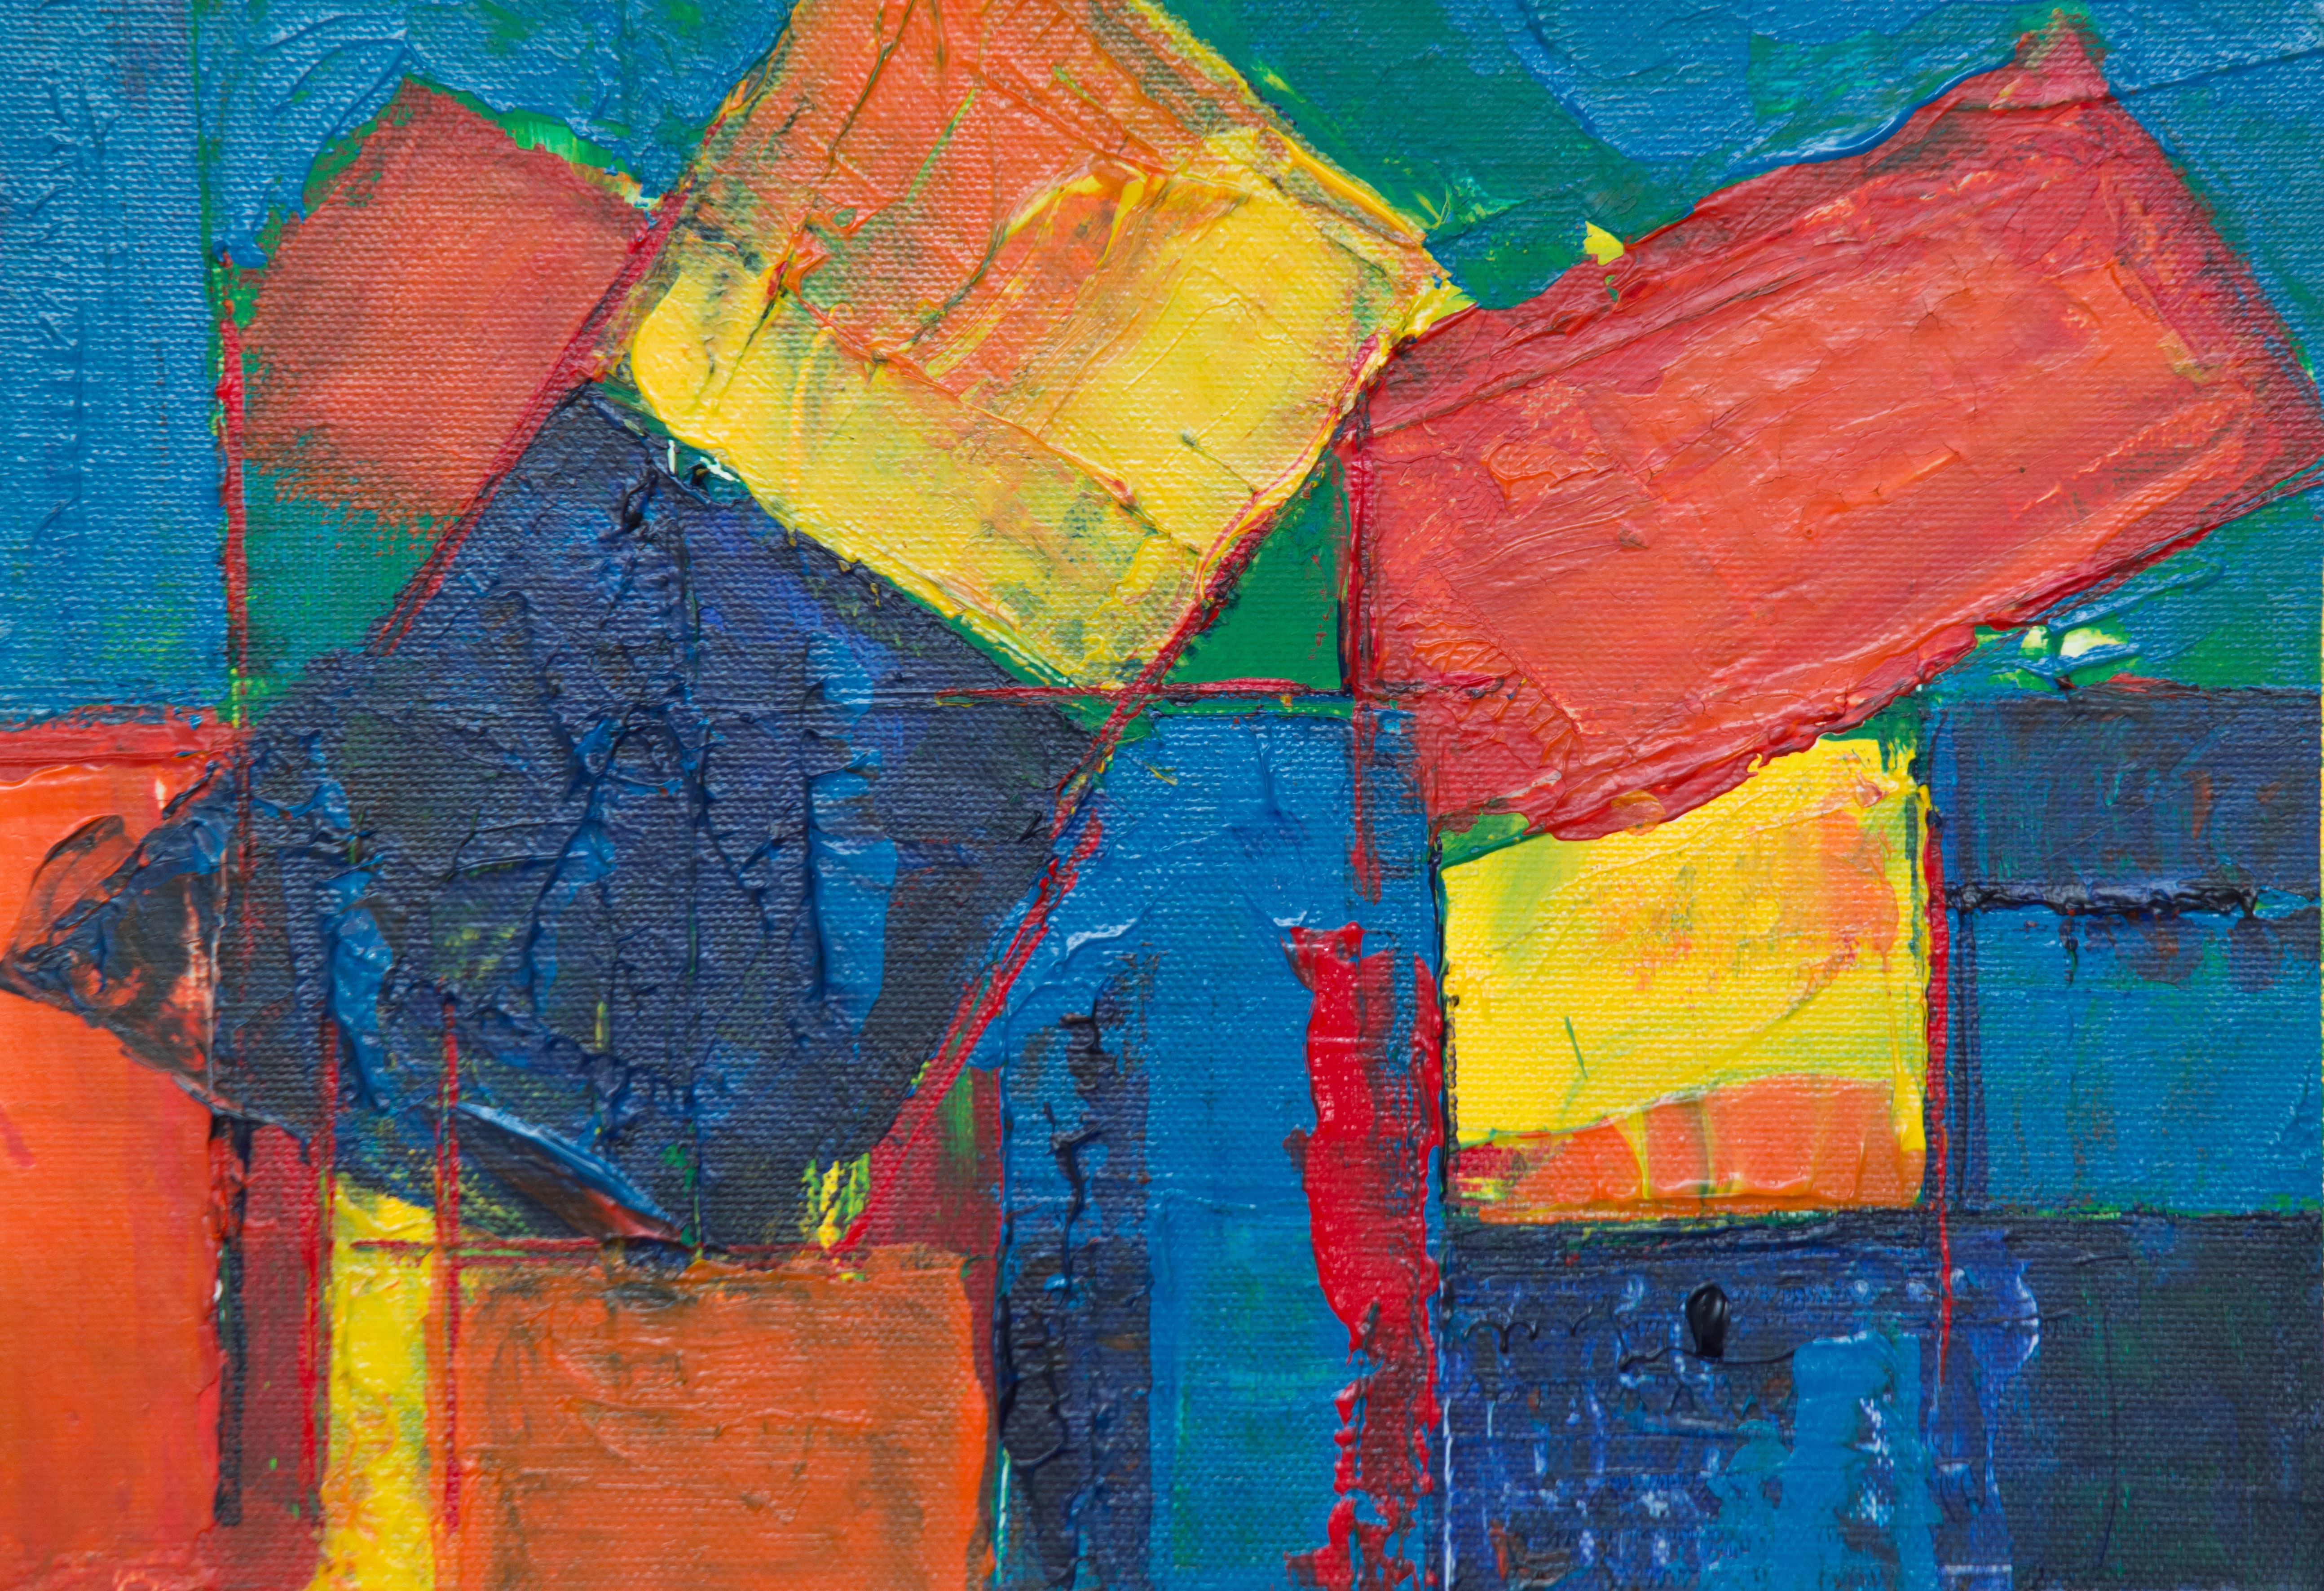
blue, modern art, child art, painting, acrylic paint, art, visual arts, Colorfulness, paint, watercolor paint, Tints and shades, artwork